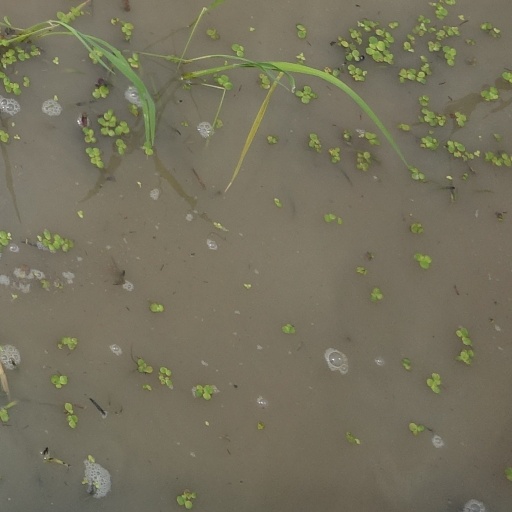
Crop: rice